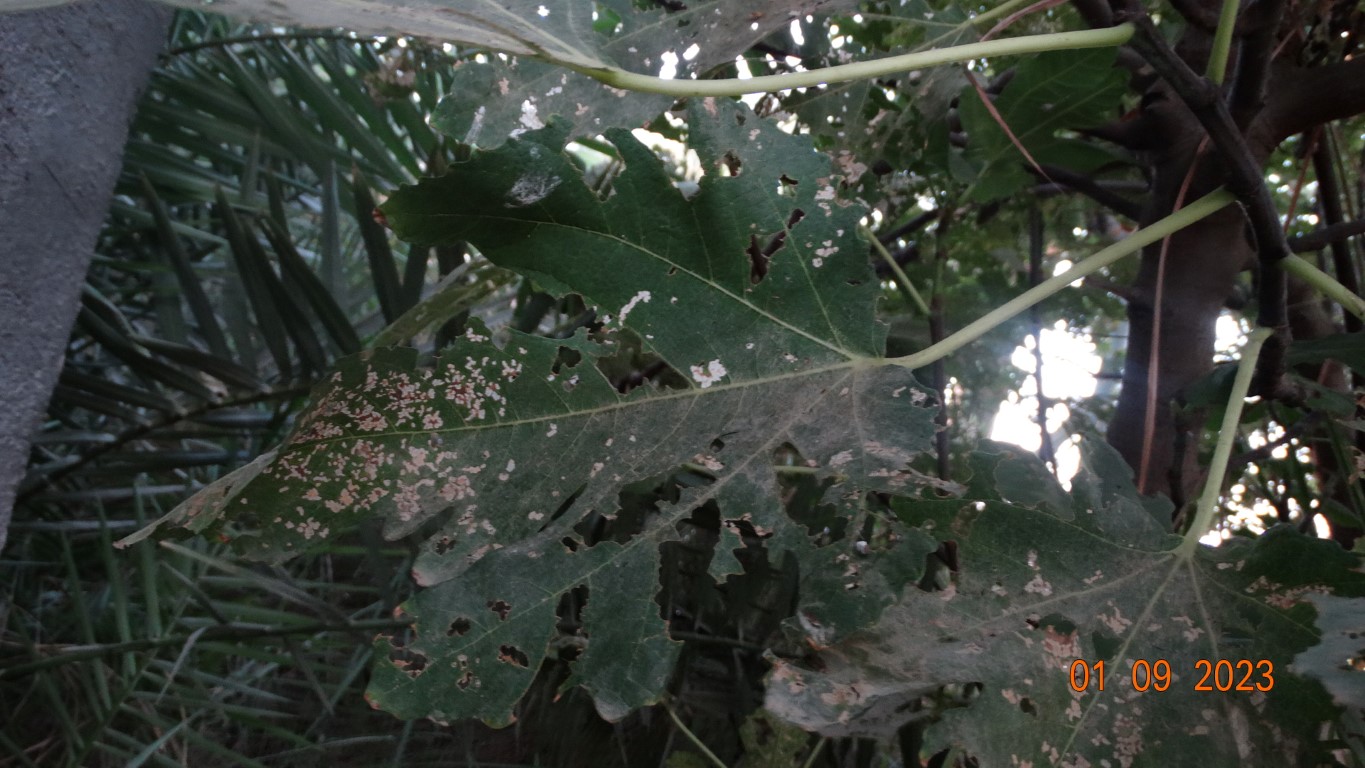
Label: infected